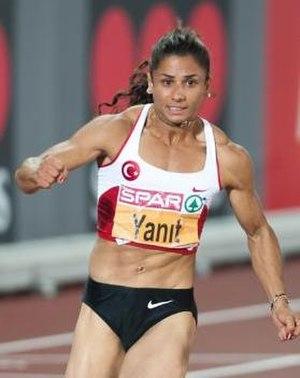
Nevin Yanıt est une athlète turque, spécialiste du 100 mètres haies.
Le 100 mètres haies figure au programme des championnats d'Europe d'athlétisme depuis 1969, à Athènes. Elle prend la suite du 80 m haies, disputé de 1938 à 1966.